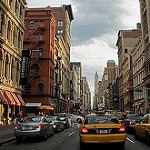
Label: street